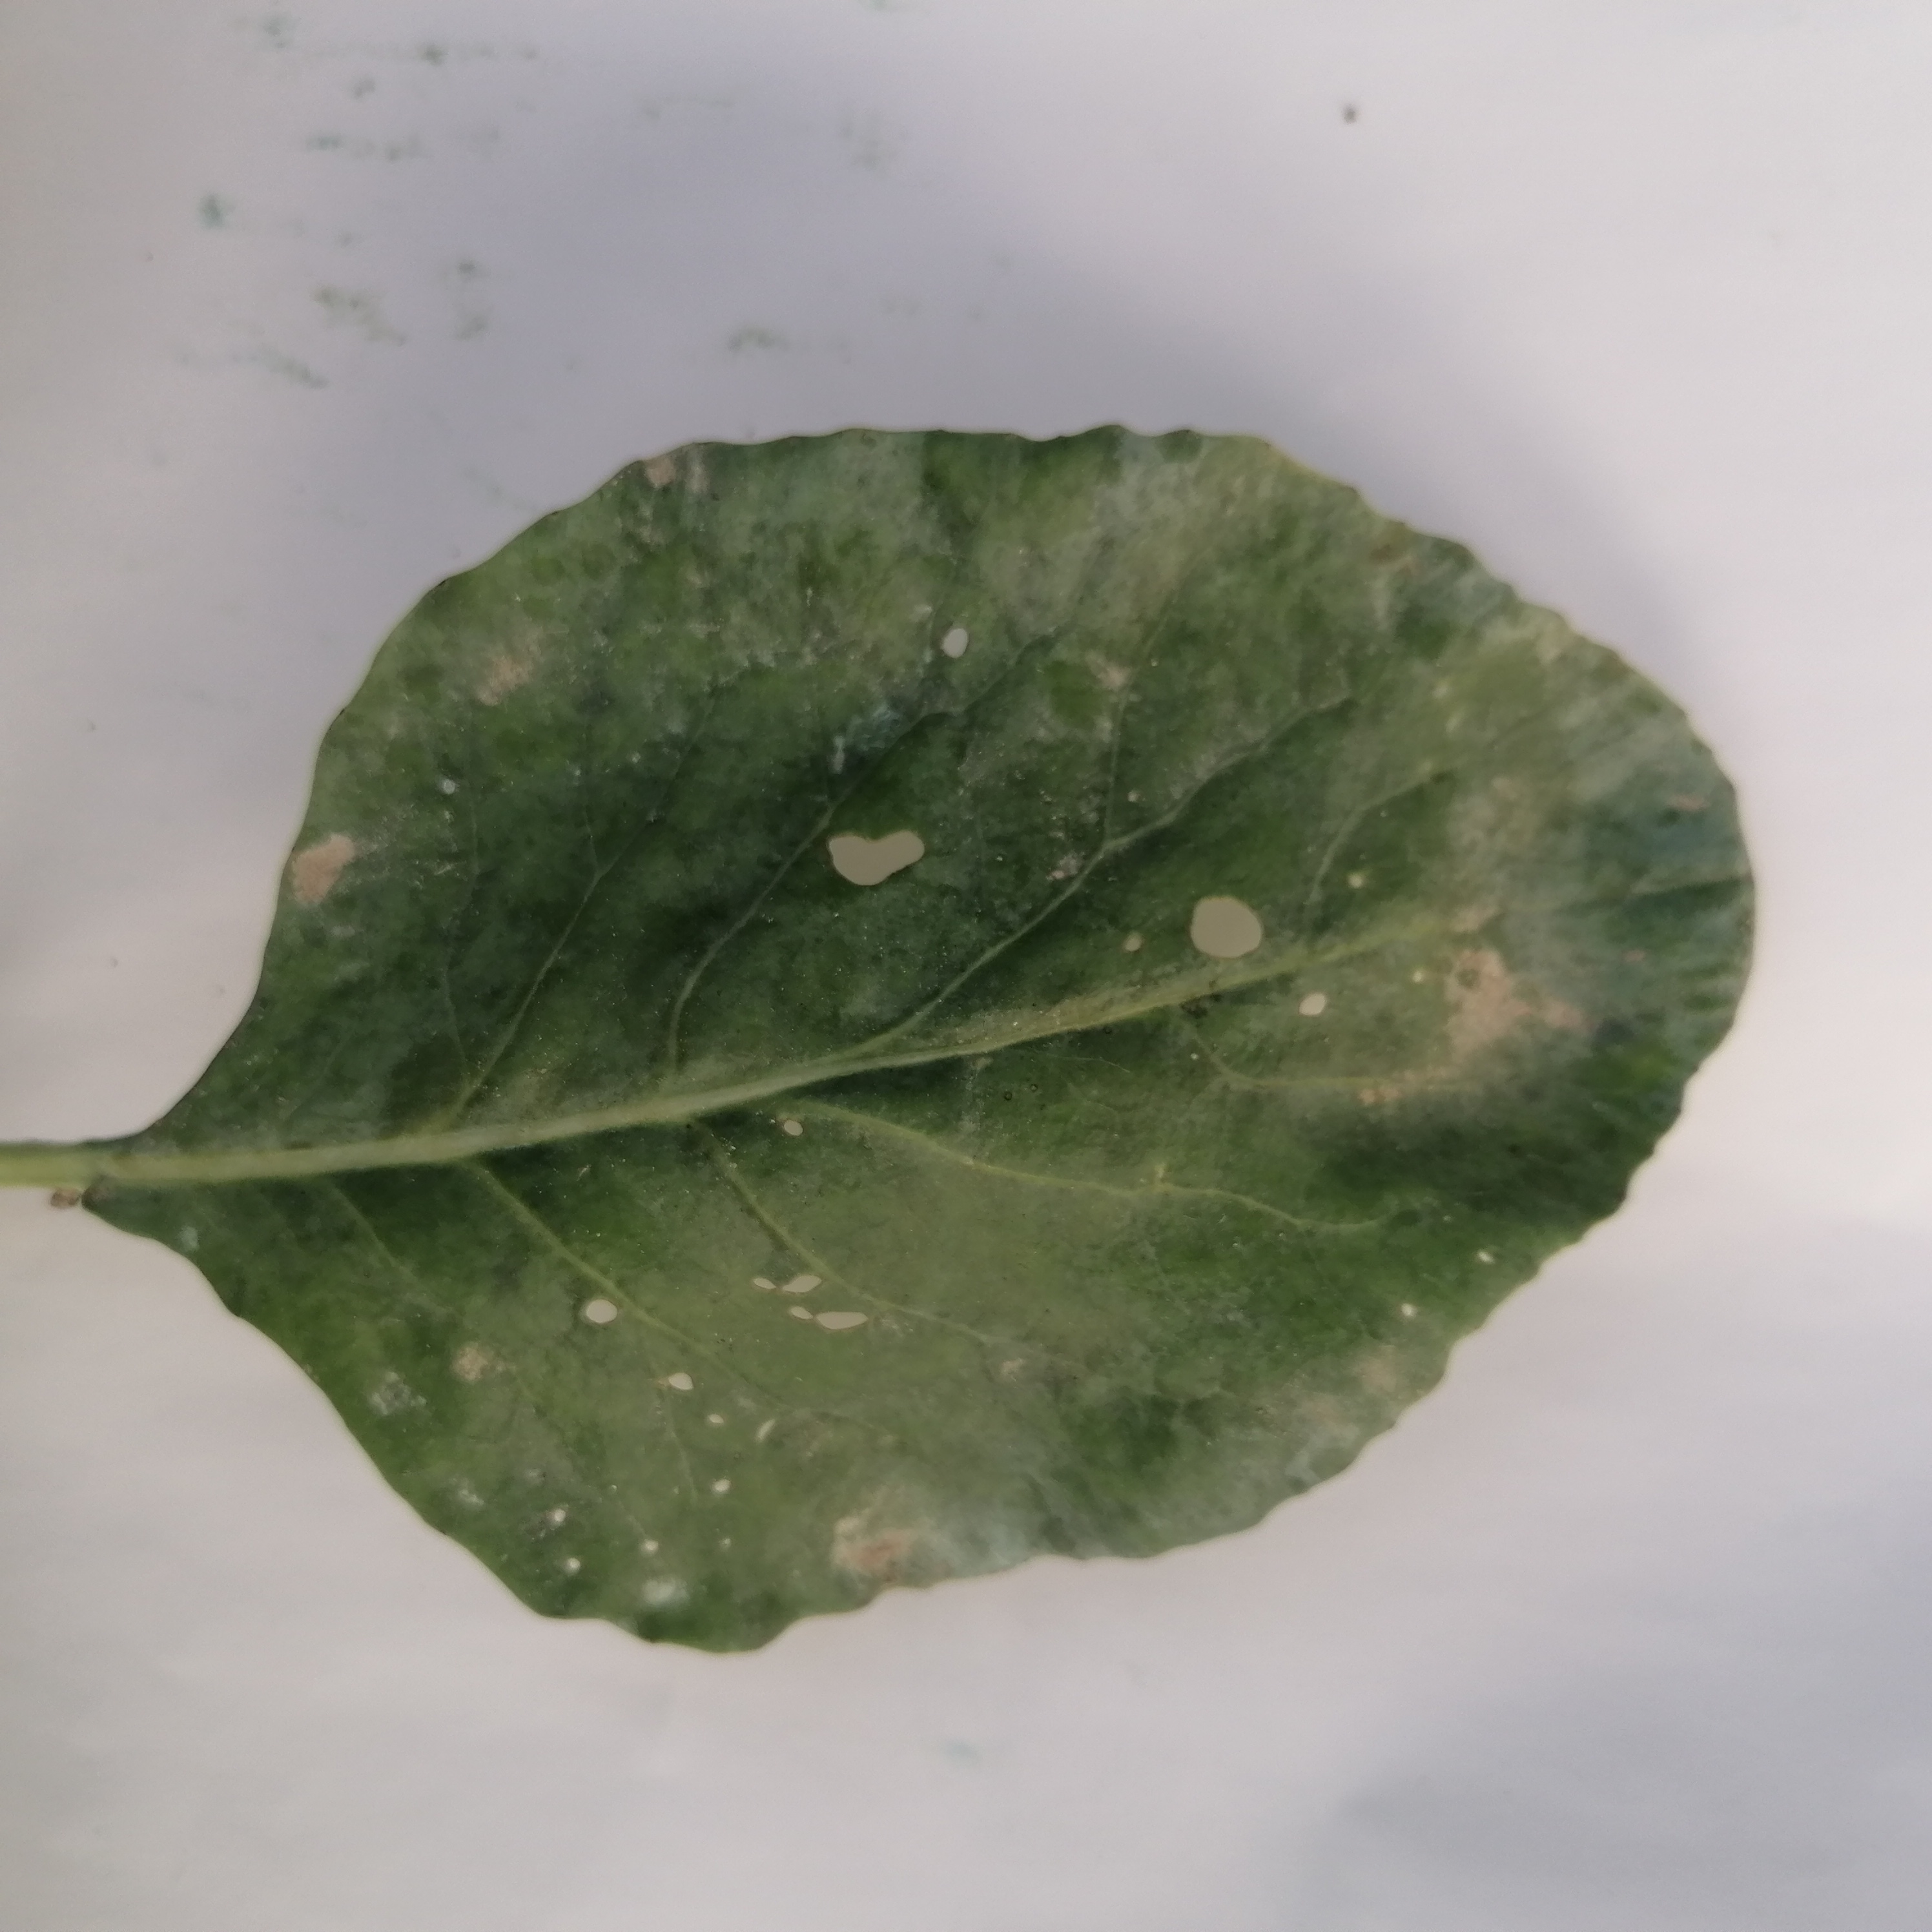
Label: Insect Hole